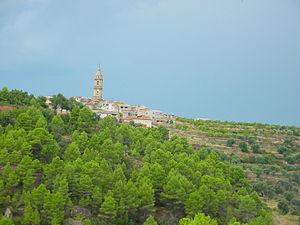
Torre del Compte est une commune d’Espagne, dans la province de Teruel, qui elle-même fait partie de la communauté autonome d'Aragon. La commune appartient également à la comarque de Matarraña.